Grande Armée

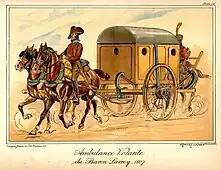

Many European armies recruited foreign troops, and France was no exception. Foreign troops played an important role and fought with distinction in the "Grande Armée" during the Napoleonic Wars. Almost every continental European country was, at different stages, a part of the "Grande Armée". By the end of the conflict, tens-of-thousands had served. In 1805, 35,000 troops from France's allies were used to protect lines of communications and flanks of the main army. In 1806, 27,000 more troops were called up for similar purposes, plus 20,000 Saxon troops who were used for mopping up operations against the Prussians. In the winter of 1806–07, Germans, Poles, and Spaniards helped seize the Baltic ports of Stralsund and Danzig on the army's left flank. At the Battle of Friedland in 1807, Marshal Jean Lannes' corps was formed considerably from Poles, Saxons, and Dutch. For the first time, foreign troops had played a role in a major battle, and done so with distinction. During the War of the Fifth Coalition, as many as one-third of the "Grande Armée", were from the Confederation of the Rhine, and one-quarter of the Army in Italy was Italian. At the "Grande Armée"s peak in 1812, more than one-third of the troops that marched into Russia were non-French and represented 20 countries, including Austria and Prussia. General Julius von Grawert initially led the Prussian detachment, but was replaced by General Ludwig Yorck.